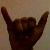
The image shows a hand gesture representing the letter 'Y' in Indian Sign Language.